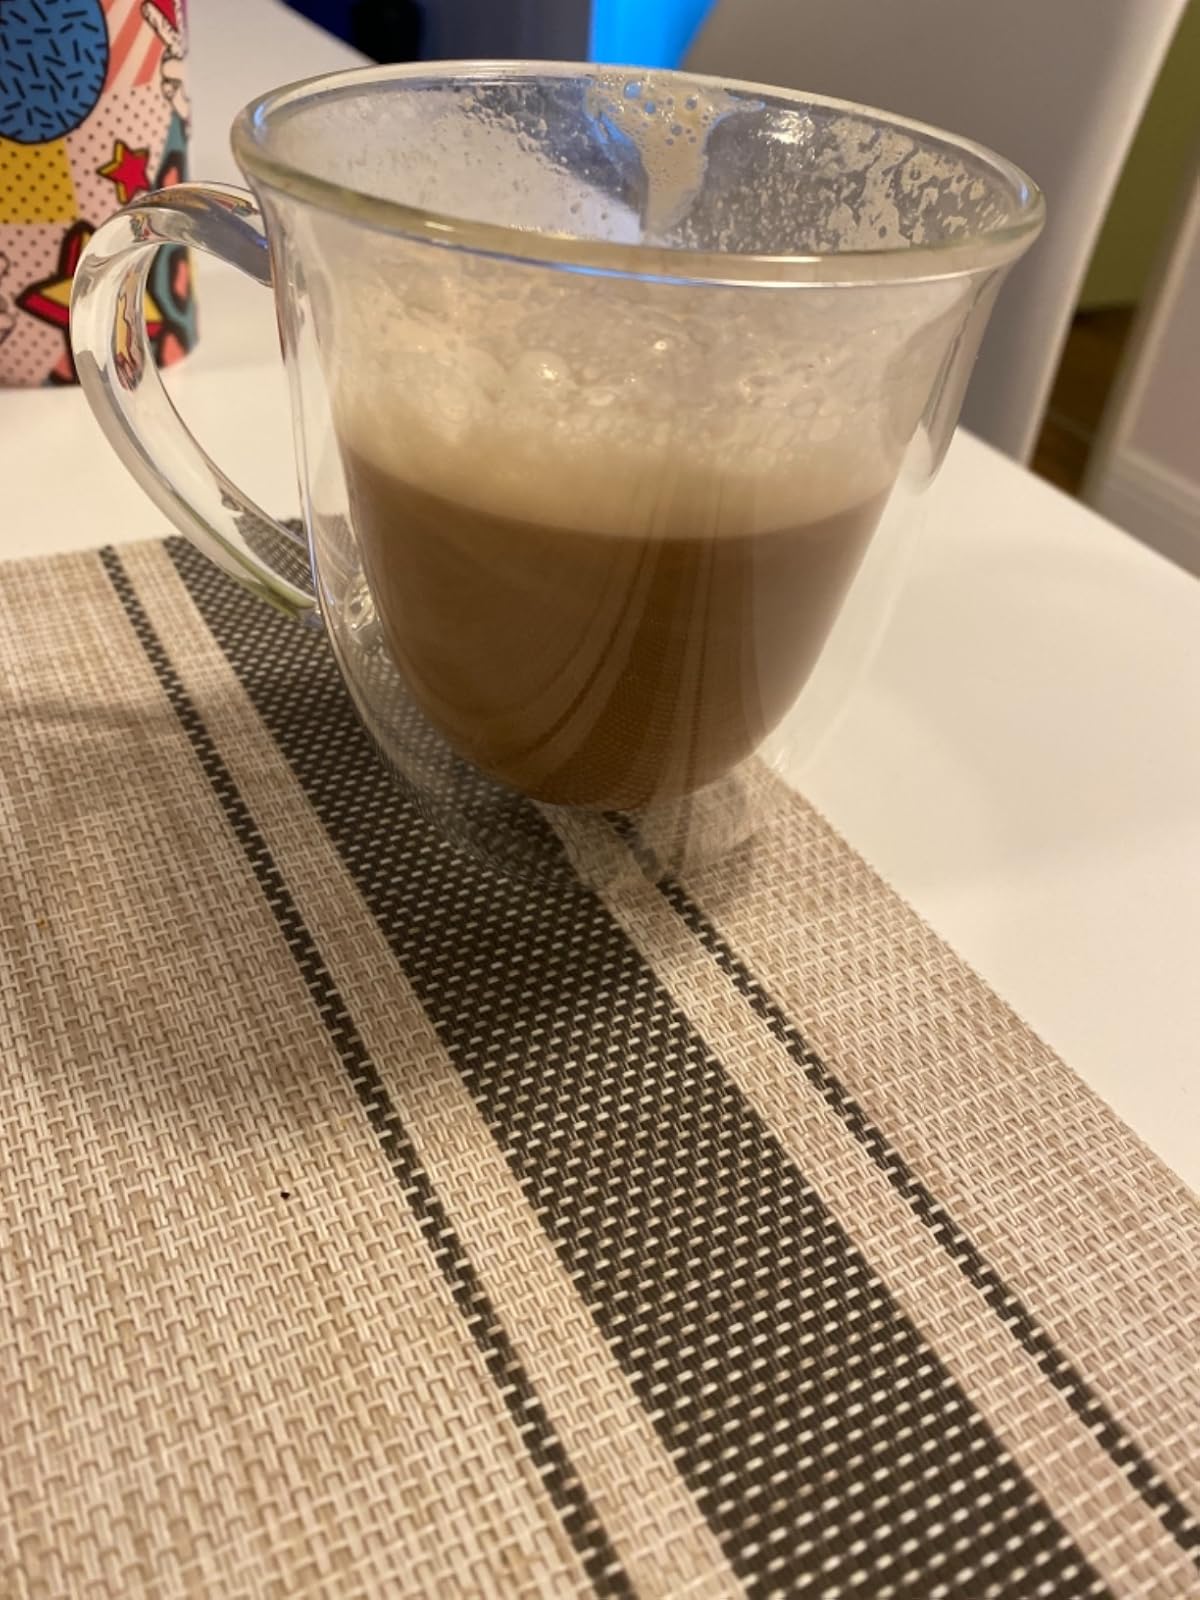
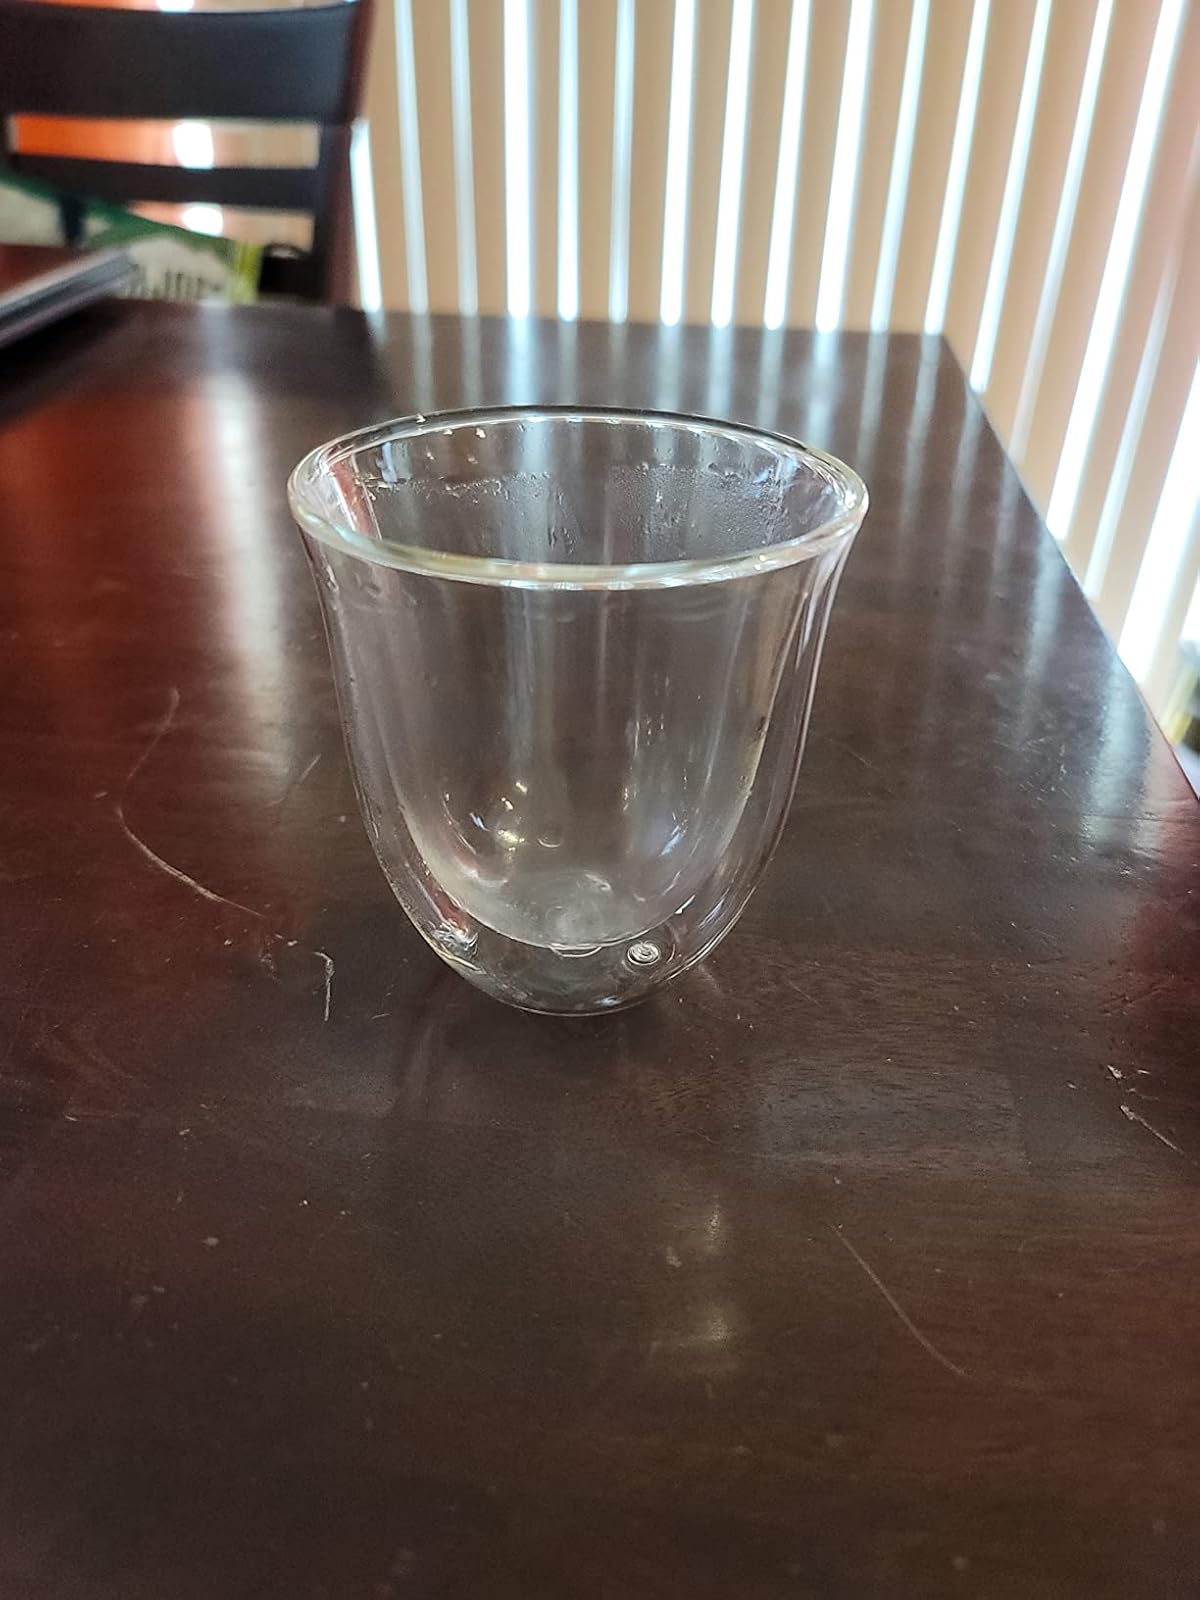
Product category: items_mug
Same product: no